Töle Biy

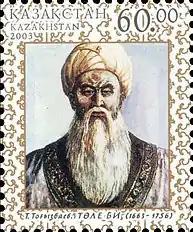
Fantasy portrait of Töle Biy on a Kazakhstani stamp, 2008

Töle Biy comes from the Kazakh tribe Dulat, subtribe Zhanys, in the family of Alibek Biy. Alibek Biy's father, Qudaiberdy Biy was a Khan adviser of Esim Khan and took part in the battle "Qataghan Qyrghyny" (lit. "Massacre of the Qataghan") (1627-1628), against the rebellious Khan Tursyn, then ruler of Tashkent. Töle was born in the Shu District.